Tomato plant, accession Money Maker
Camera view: horizontal (90 deg, fisheye); turntable rotation: 90 degrees
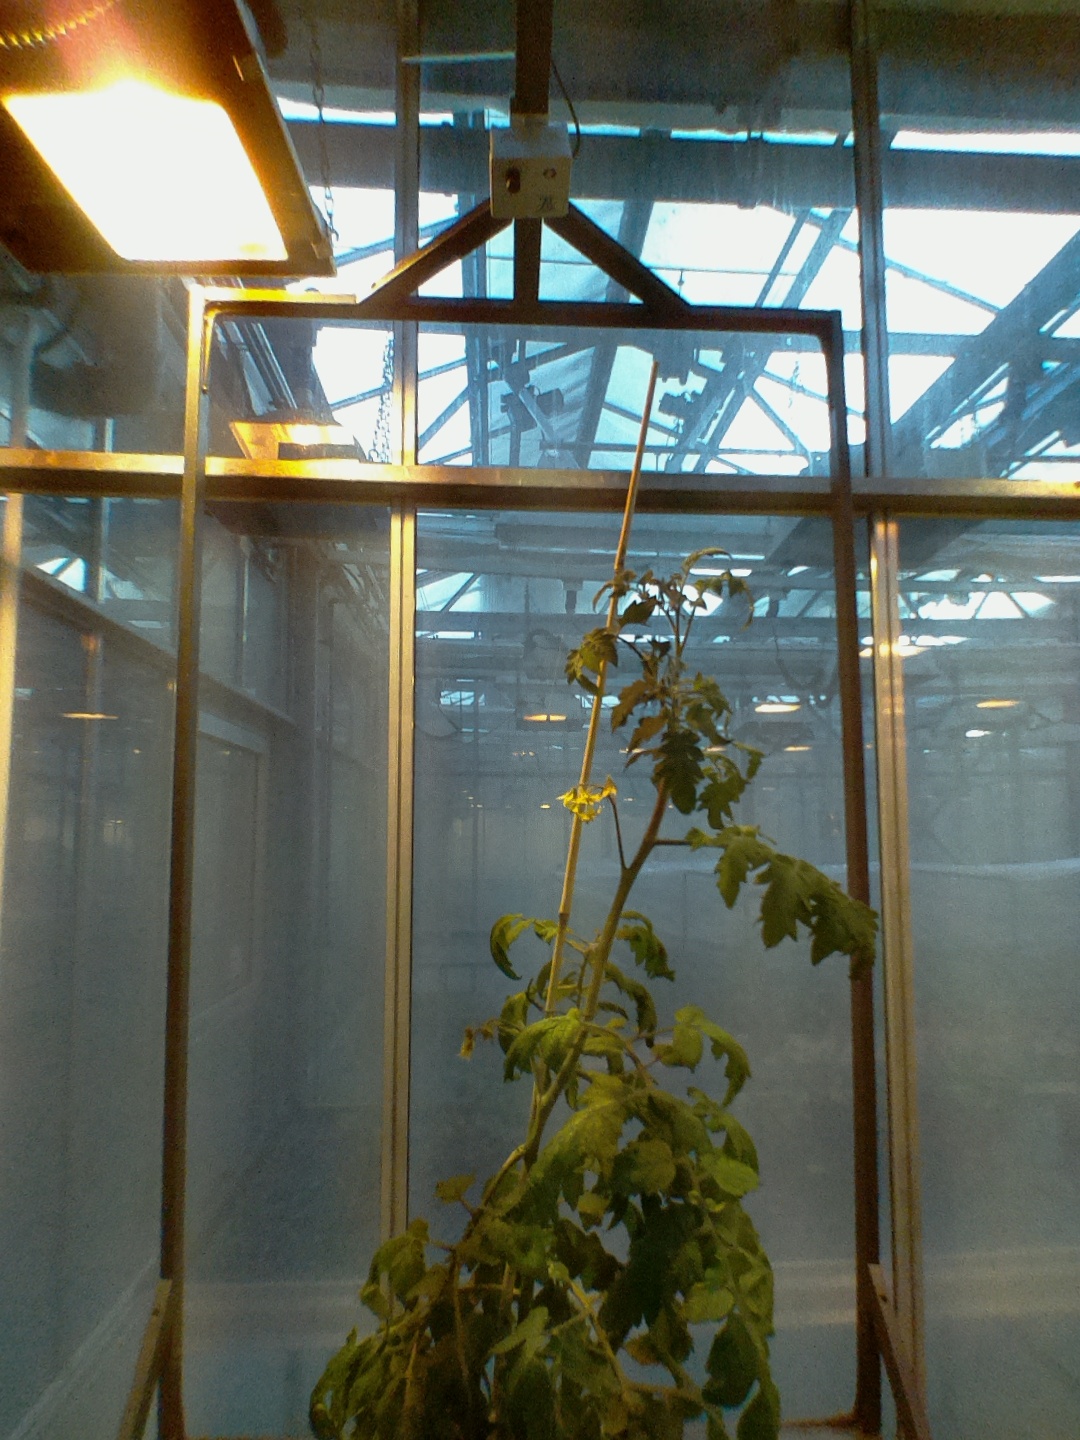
BBCH growth stage 70: Fruits at the main stem or branches visibles